Don John (horse)

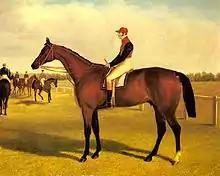
"Don John, The Winner of the 1838 St. Leger with William Scott Up" by John Frederick Herring

Don John (1835–1857) was a British Thoroughbred racehorse and sire best known for winning the classic St Leger Stakes in 1838. In a racing career which lasted from May 1837 until April 1839 he ran ten times and won nine races, although three of his victories were walkovers when no rival appeared to oppose him. He was one of the leading British two-year-olds of 1837, when his three wins included the Champagne Stakes at Doncaster Racecourse. In the following year he returned to Doncaster where he recorded an emphatic win in the St Leger and then defeated a strong field of older horses in the Doncaster Cup. In the following year he was campaigned at Newmarket where he was beaten for the first time by Grey Momus in the Port Stakes. After one more win he suffered serious leg injuries which ended his racing career. He was retired to stud where he became a successful breeding stallion.